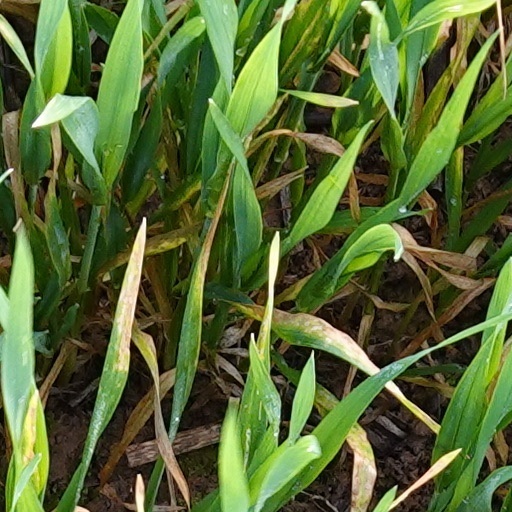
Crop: wheat